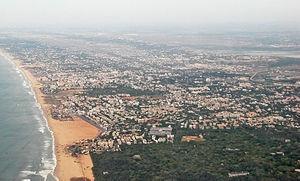
Le littoral est la bande de terre constituant la zone comprise entre une étendue maritime et la terre ferme, le continent, ou l'arrière-pays. Son exacte définition est cependant difficile à déterminer compte tenu des différents concepts qui lui sont accordés.